Plato, Missouri

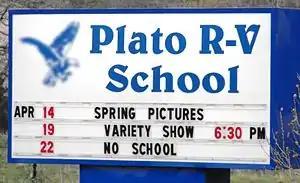
Plato R-V School District

The areas south of Fort Leonard Wood, including the unincorporated Pulaski County communities of Big Piney and Palace, are served by the Plato R-V School District, which is based in the northern Texas County village of Plato but also includes parts of Pulaski, Laclede and Wright counties.